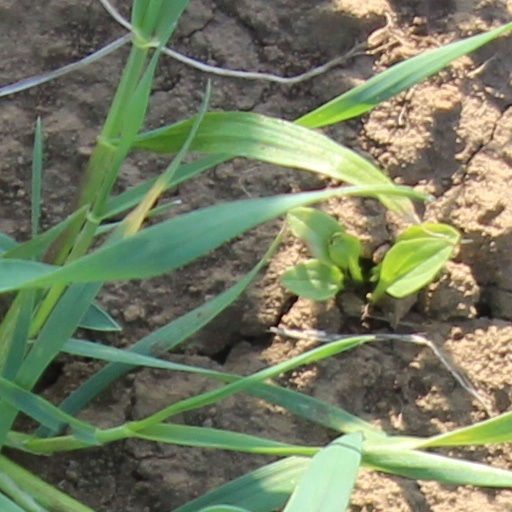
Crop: wheat